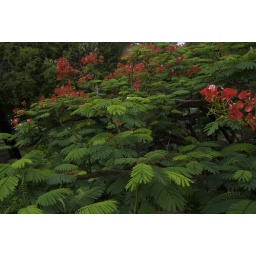
These tree are very nice and the standout very nicely against the all green back ground.